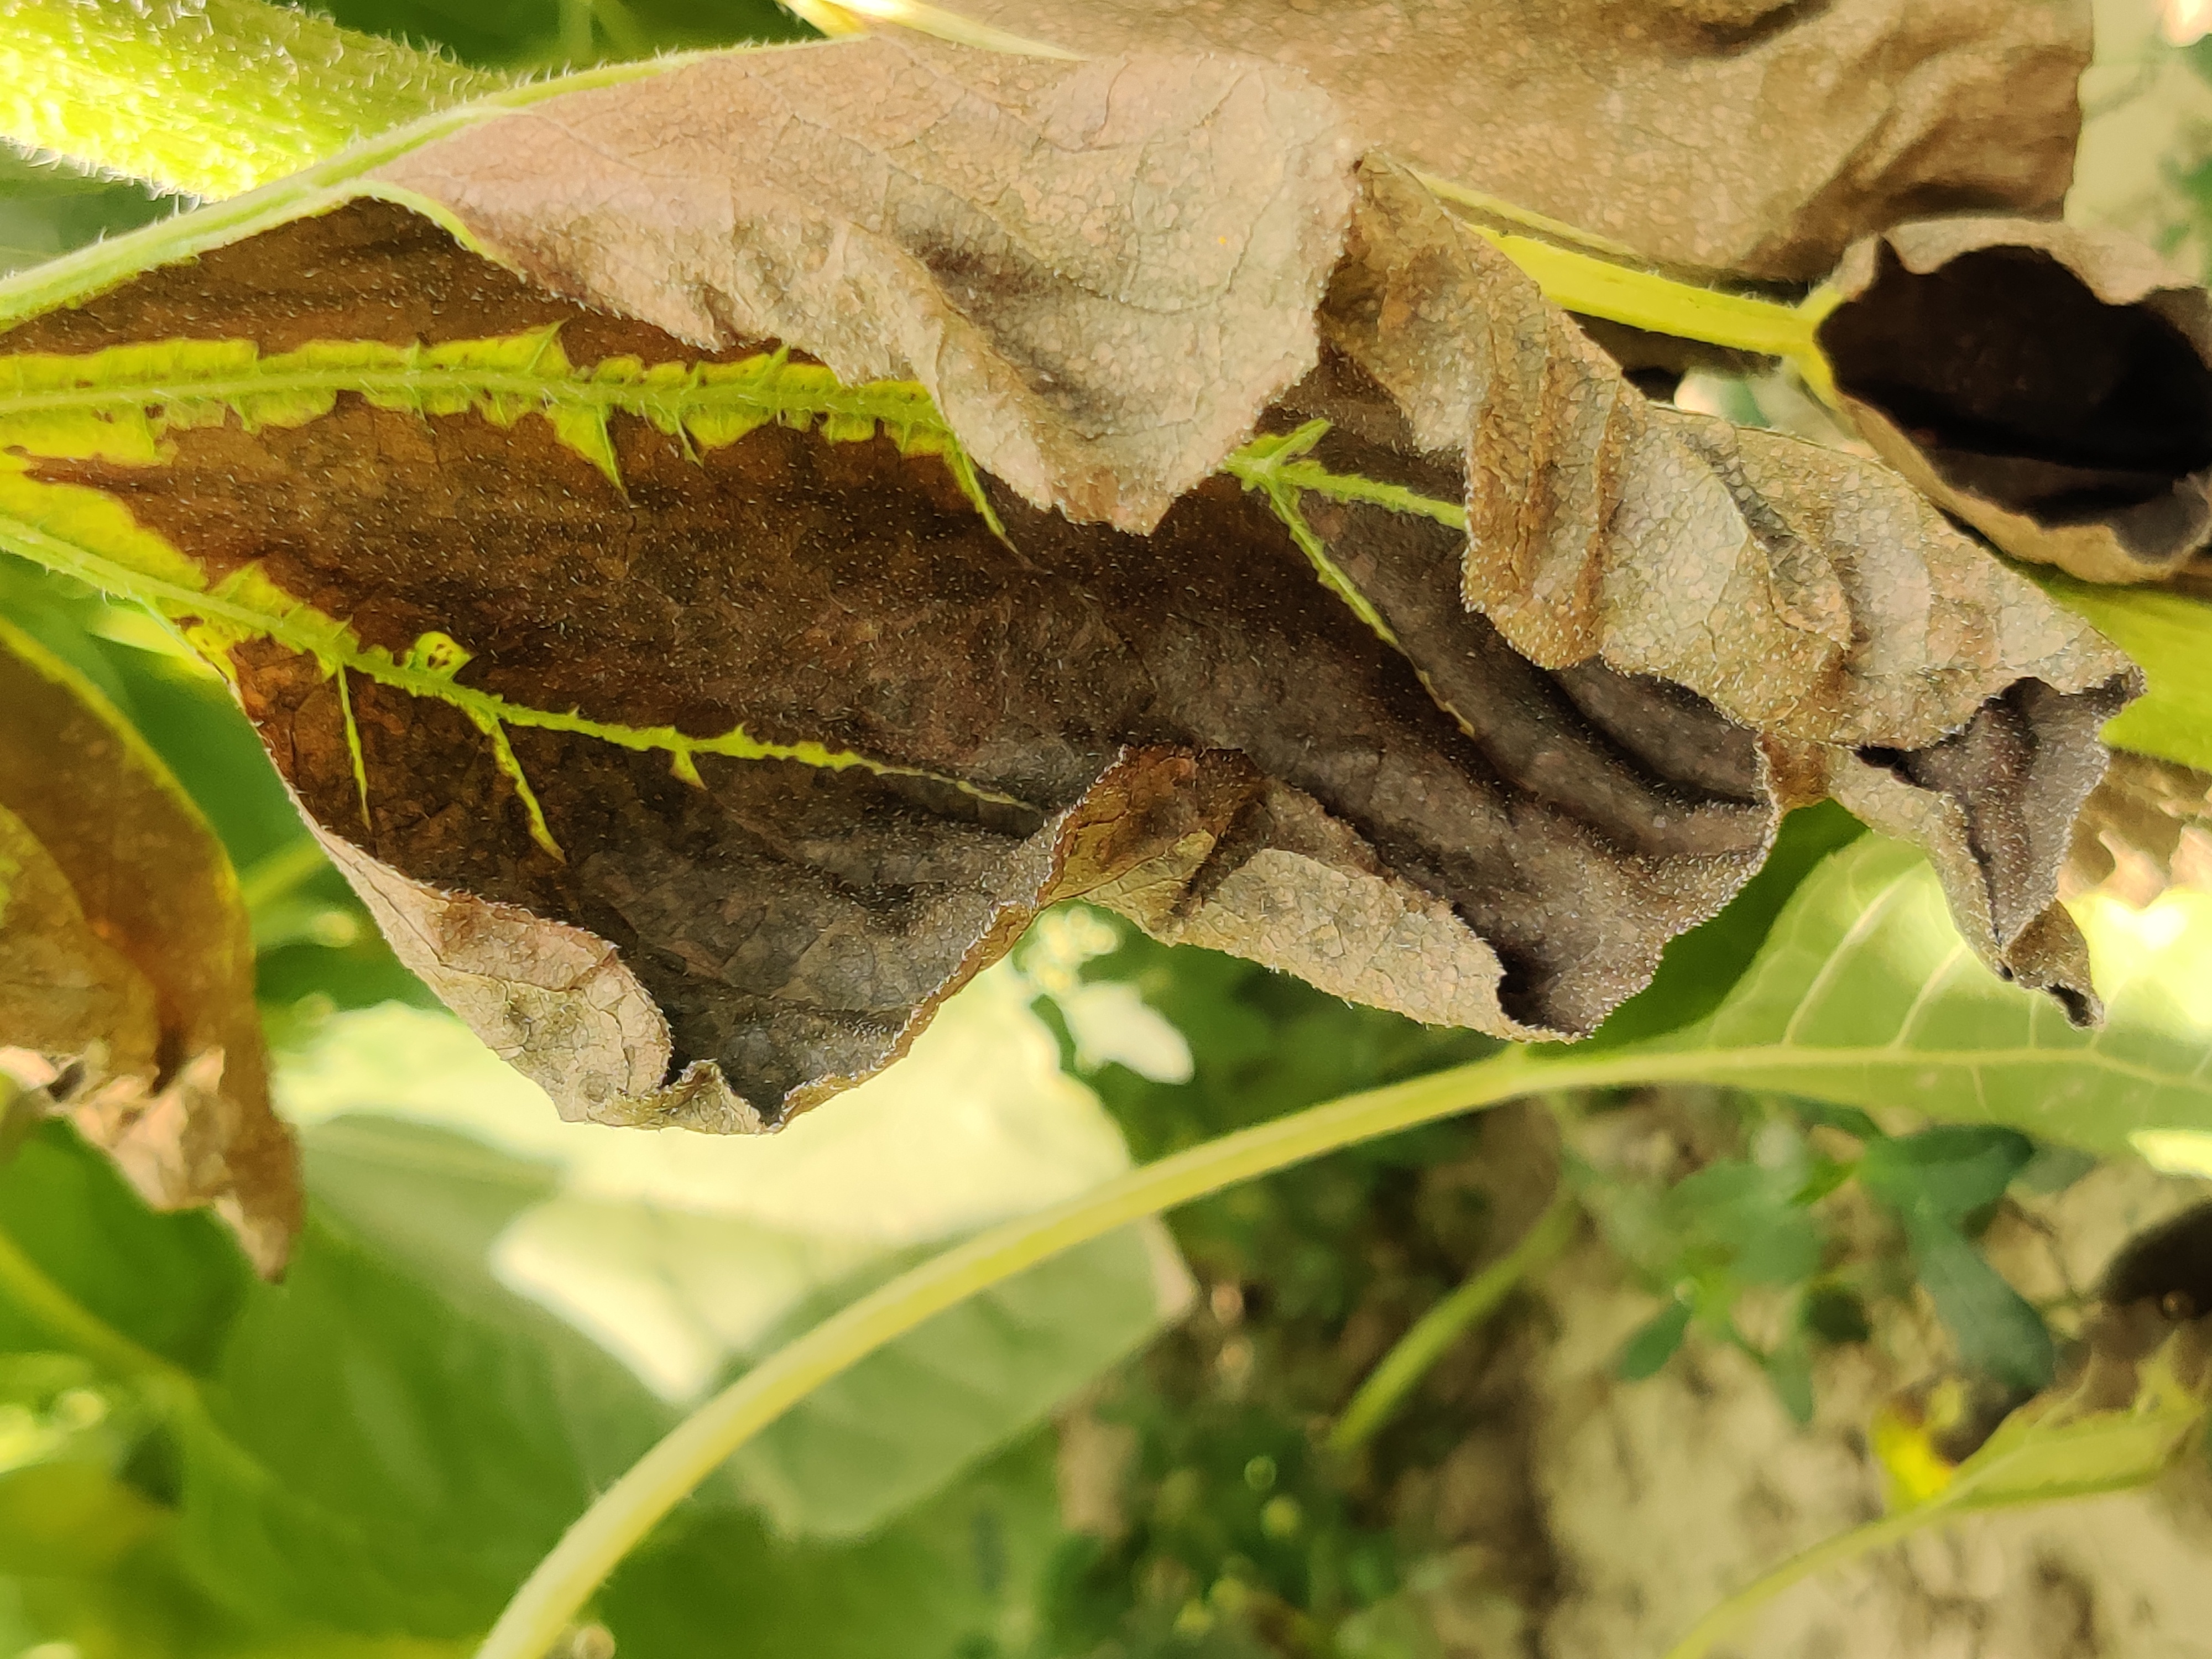
Label: Leaf_scars